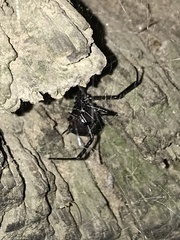
Species: Lactrodectus_hesperus